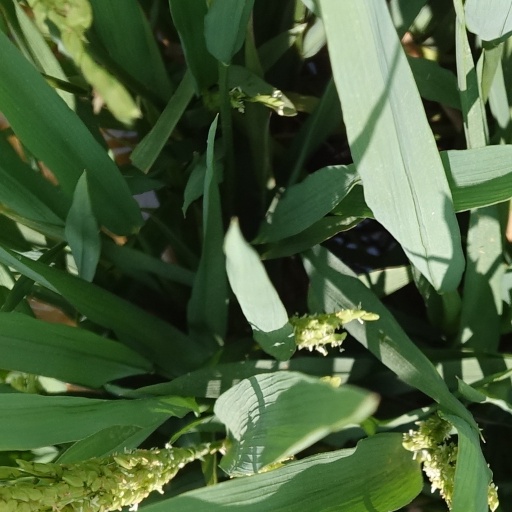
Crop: rice